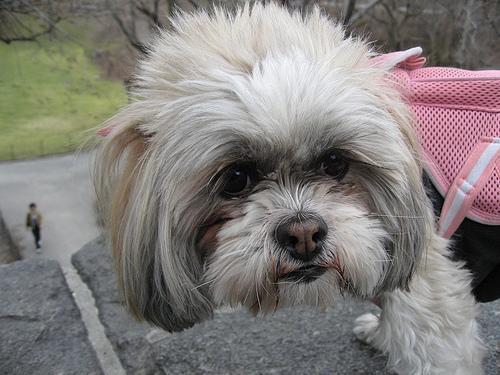
Lhasa